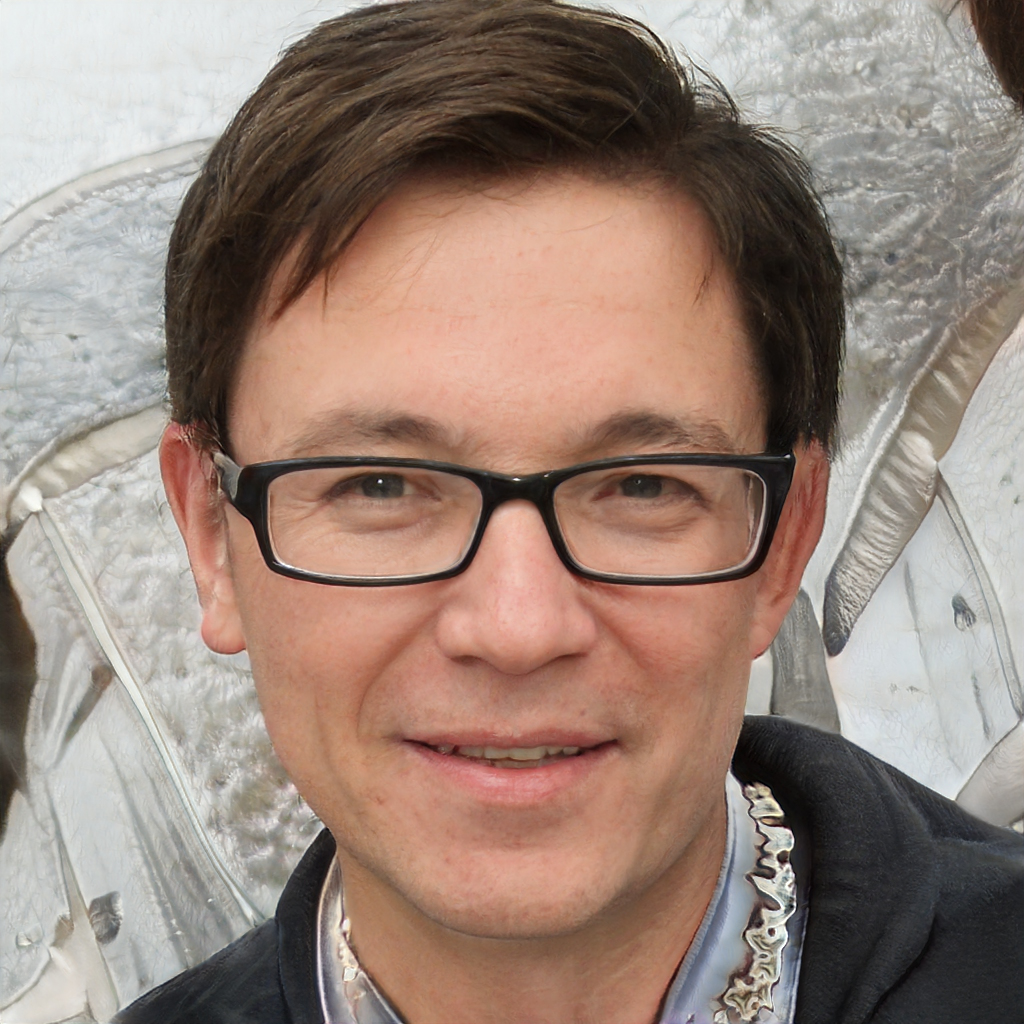
Gender: Male